Jeep Cherokee

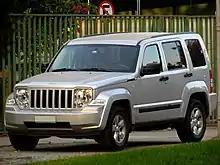
Jeep Cherokee Liberty (US)

The third generation, marketed as the Jeep Liberty in North America to differentiate it from the Grand Cherokee, was introduced in April 2001 for the 2002 model year. It was sold as the Jeep Cherokee in markets outside of North America.